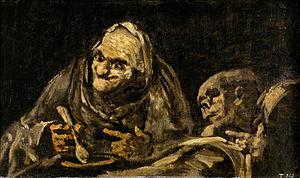
L'édentement est une pathologie correspondant à l'absence de dents dans une bouche adulte. L'édentement commence lorsqu'au moins une dent manque à la denture d'un adulte, hors dent de sagesse. L’édentement complet ou édentement total représente une situation de handicap majeur, largement sous-estimé par les pouvoirs publics. Cette pathologie concerne environ 158 millions de personnes dans le monde en 2010, soit 2,3 % de la population mondiale.
Deux vieillards mangeant de la soupe est l'une des Peintures noires qui décoraient la Quinta del Sordo, maison que Francisco de Goya acquit en 1819. Cette œuvre devait probablement être placée en hauteur au rez-de-chaussée de la maison.
La sorcellerie est dans l'œuvre de Francisco de Goya un thème très développé. En plus des six tableaux qu'il a peints à la fin du XVIIIᵉ siècle pour le cabinet de la duchesse d'Osuna — parmi lesquels le célèbre Le Sabbat des sorcières —, Goya aborde la thématique par deux fois : dans la série de gravures des Caprichos
La chasse aux sorcières est la poursuite, la persécution et la condamnation systématique et en masse de personnes accusées de pratiquer la sorcellerie. Si la condamnation des pratiques de sorcellerie se rencontre à toutes les époques et dans toutes les civilisations, cette chasse aux sorcières du Moyen Âge tardif et surtout de la Renaissance est particulière par la croyance en un complot organisé de sorcières se réunissant en sabbat pour détruire la chrétienté en faisant un pacte avec le diable, et par la persécution et la traque massive de ces prétendues sorcières.
Francisco José de Goya y Lucientes, dit Francisco de Goya, né le 30 mars 1746 à Fuendetodos, près de Saragosse, et mort le 16 avril 1828 à Bordeaux, en France, est un peintre et graveur espagnol. Son œuvre inclut des peintures de chevalet, des peintures murales, des gravures et des dessins. Il introduisit plusieurs ruptures stylistiques qui initièrent le romantisme et annoncèrent le début de la peinture contemporaine. L’art goyesque est considéré comme précurseur des avant-gardes picturales du XXᵉ siècle.